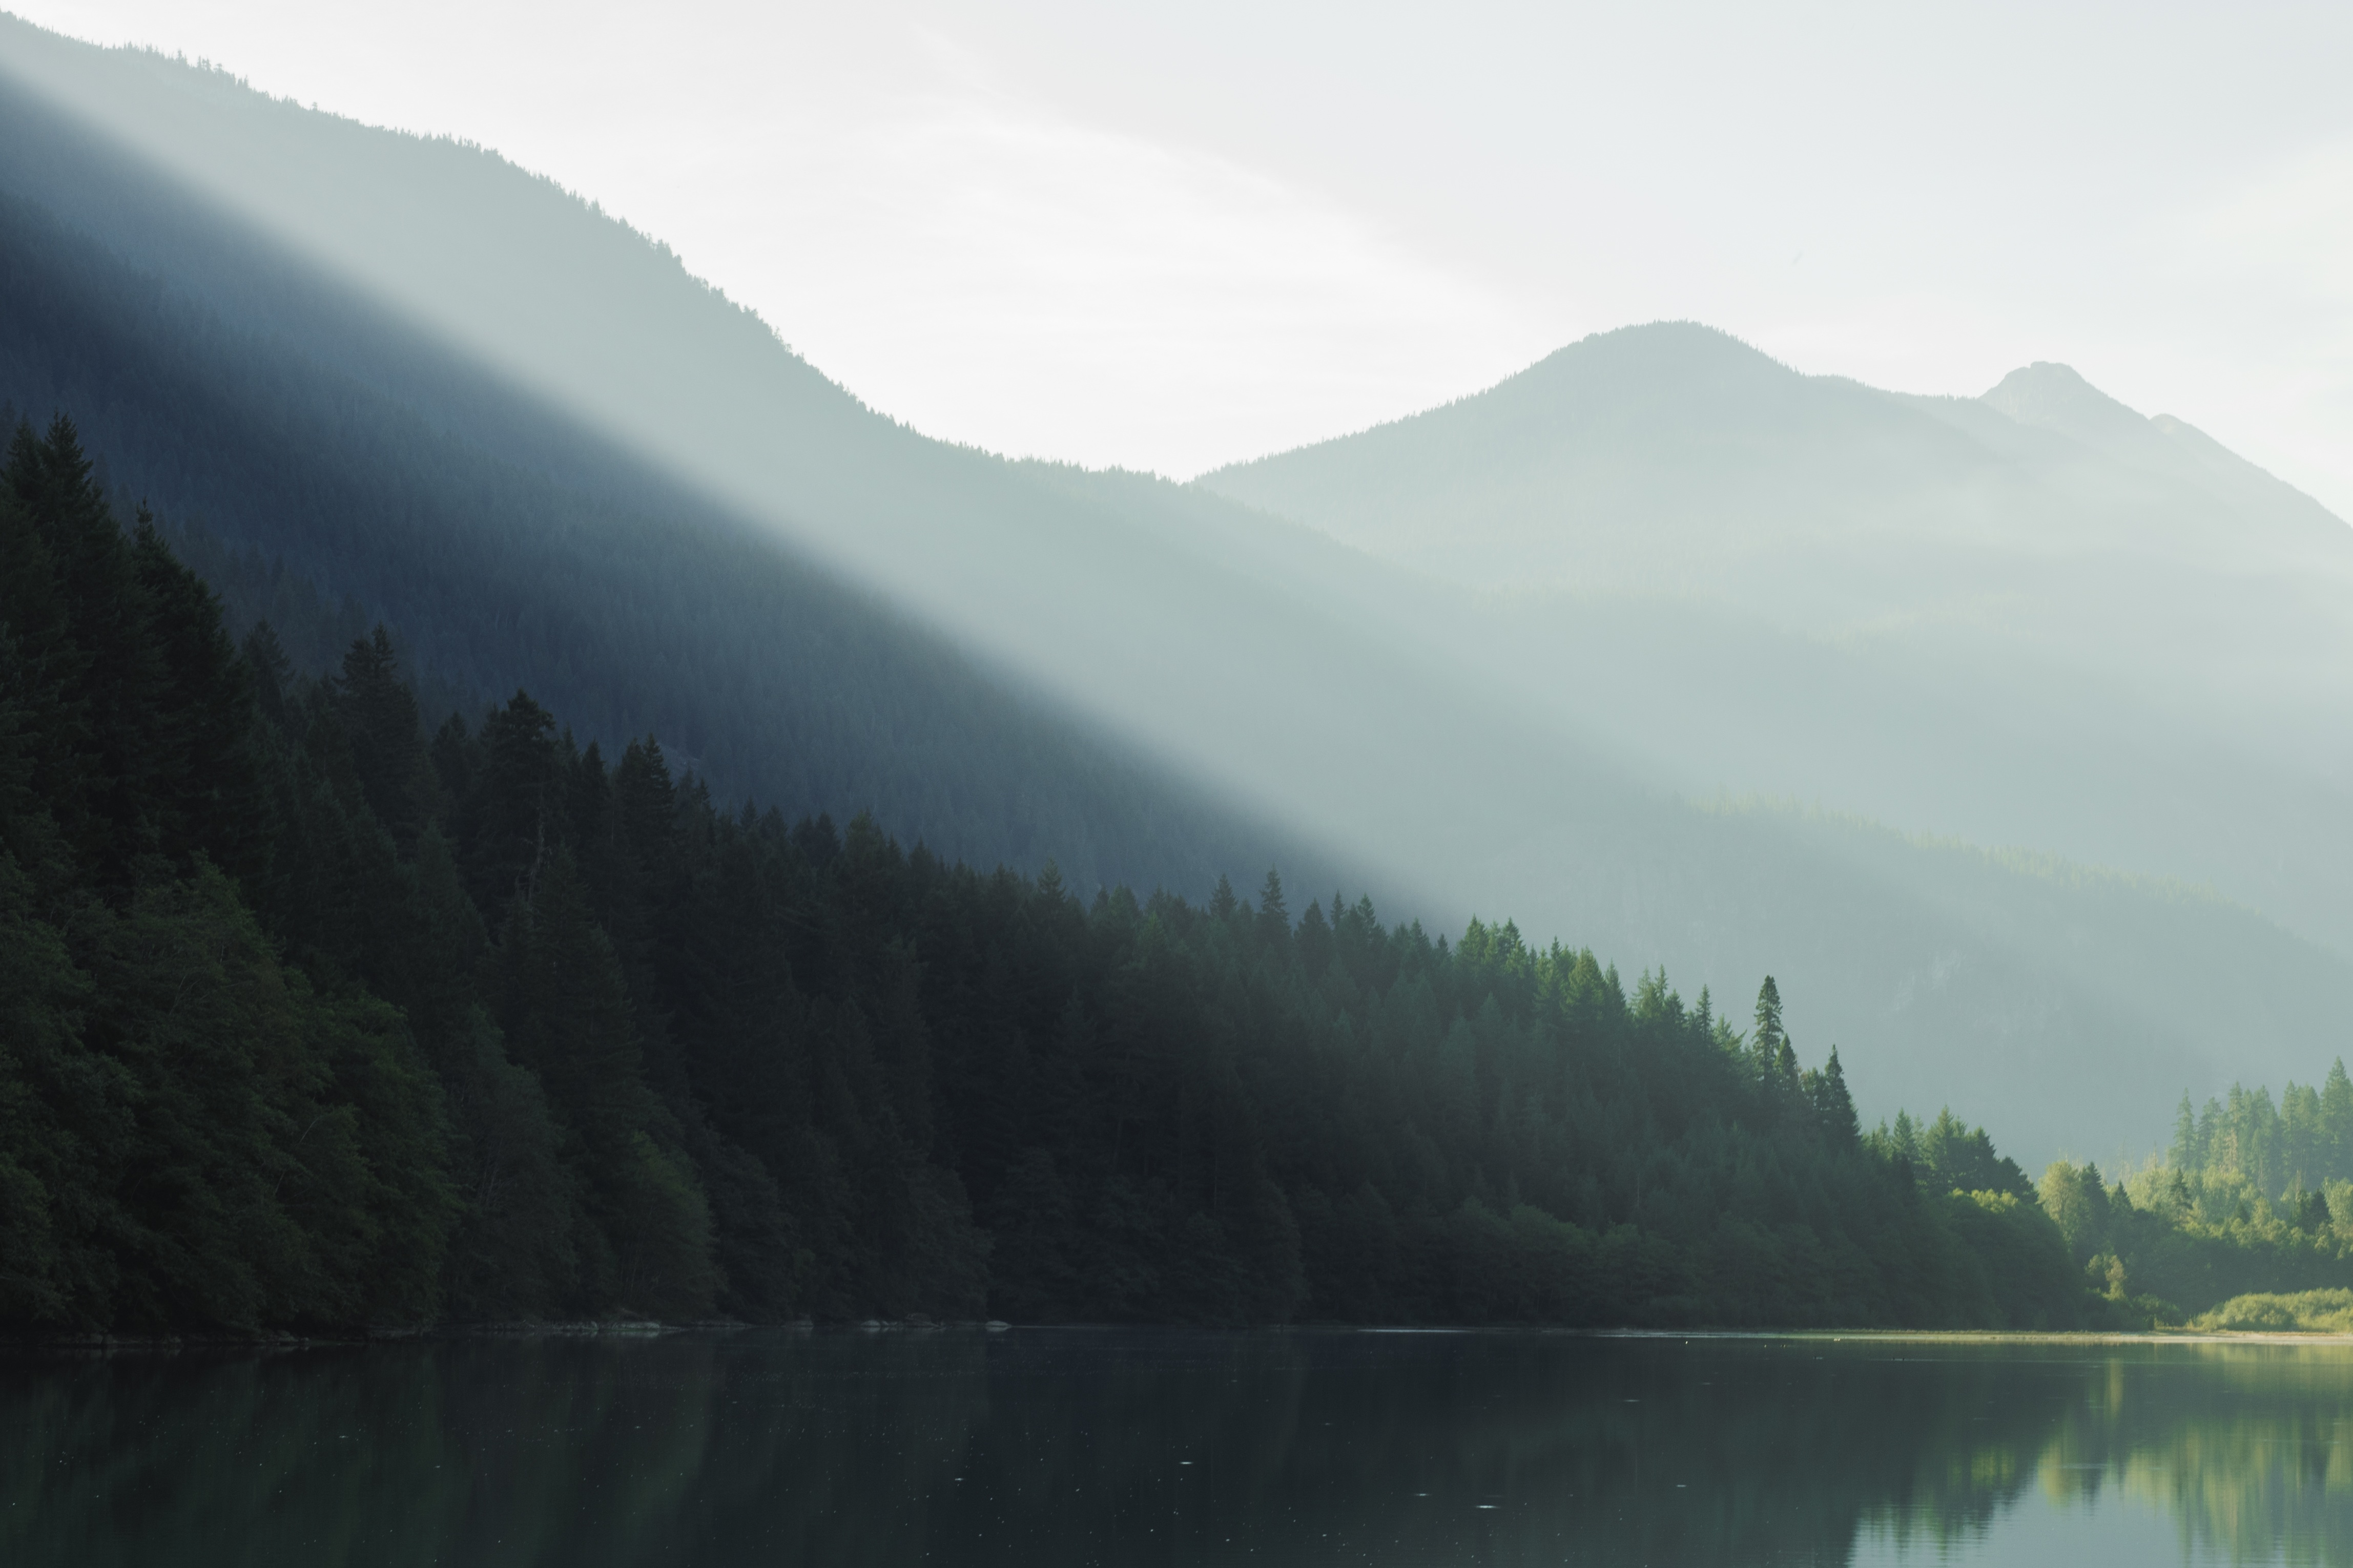
nature, forest, wilderness, mountain, cloud, fog, mist, morning, hill, lake, dawn, mountain range, reflection, fjord, reservoir, ridge, hills, mountains, alps, loch, landform, mountain pass, geographical feature, atmospheric phenomenon, mountainous landforms